High Standard Manufacturing Company

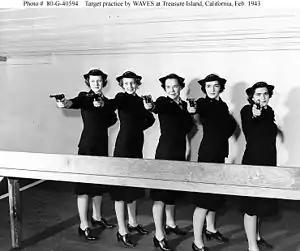
Publicity photo of U.S. Navy WAVES taking target practice with .22 caliber Model B training pistols in 1943

High Standard Firearms was an American manufacturer of firearms, based in Houston, Texas. The company was founded in New Haven, Connecticut, in 1926 as a supplier to the numerous firearms companies in the Connecticut Valley. It was based in New Haven from 1932-1945, at which time it was relocated to suburban Hamden, CT, where it continued to manufacture firearms from 1946 through 1977, at which time it moved to East Hartford, CT, from 1977-1984.